Kedem Auction House

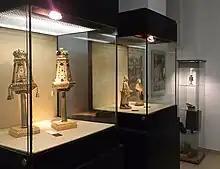
Items in Kedem's Gallery

In 2014 Kedem was mentioned as an optional buyer of the art collection of the IDB Group, estimated by millions of NIS worth.